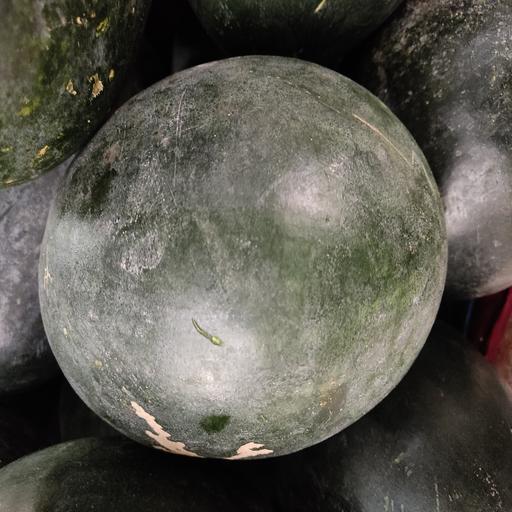
Crop type: Watermelon